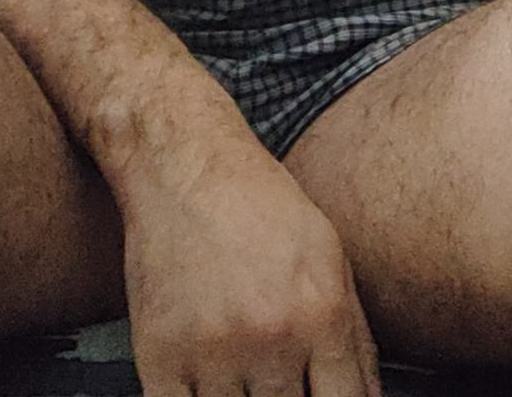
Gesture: no_gesture